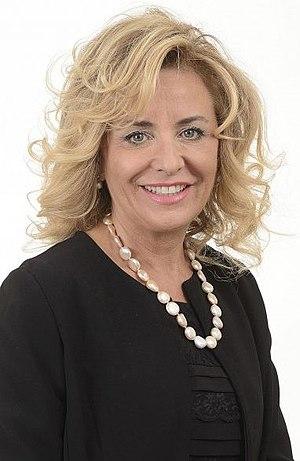
Mariella Mularoni, née le 15 octobre 1962 à Saint-Marin, est une enseignante et une femme politique saint-marinaise, membre du Parti démocrate-chrétien. Elle est capitaine-régente de Saint-Marin, avec Luca Boschi, du 1ᵉʳ octobre 2019 au 1ᵉʳ avril 2020.